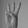
ASL letter: W